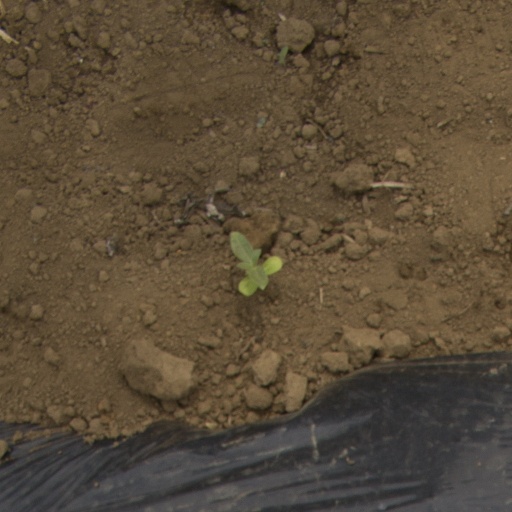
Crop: Jerusalem artichoke